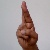
The image shows a hand gesture representing the letter 'R' in Indian Sign Language.